Ford Focus (fourth generation)

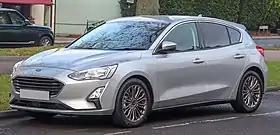
2018 Ford Focus Titanium X (UK)

The fourth generation Ford Focus, also known as the Focus Mk IV (codename: C519), is a small family car which has been produced by Ford from 2018. It was revealed in April 2018 to replace the third-generation Focus. As in the previous generation, the model is available with hatchback, wagon, saloon body styles. This generation marked the demise of the Focus line-up in many regions, including North America and Southeast Asia, effectively limiting its market reach to just Europe, China, Taiwan, Australasia, and other minor markets.